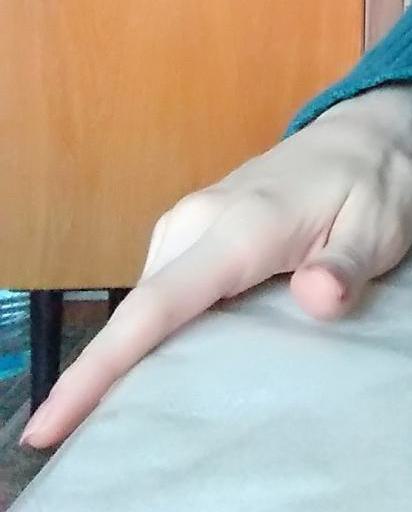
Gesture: no_gesture